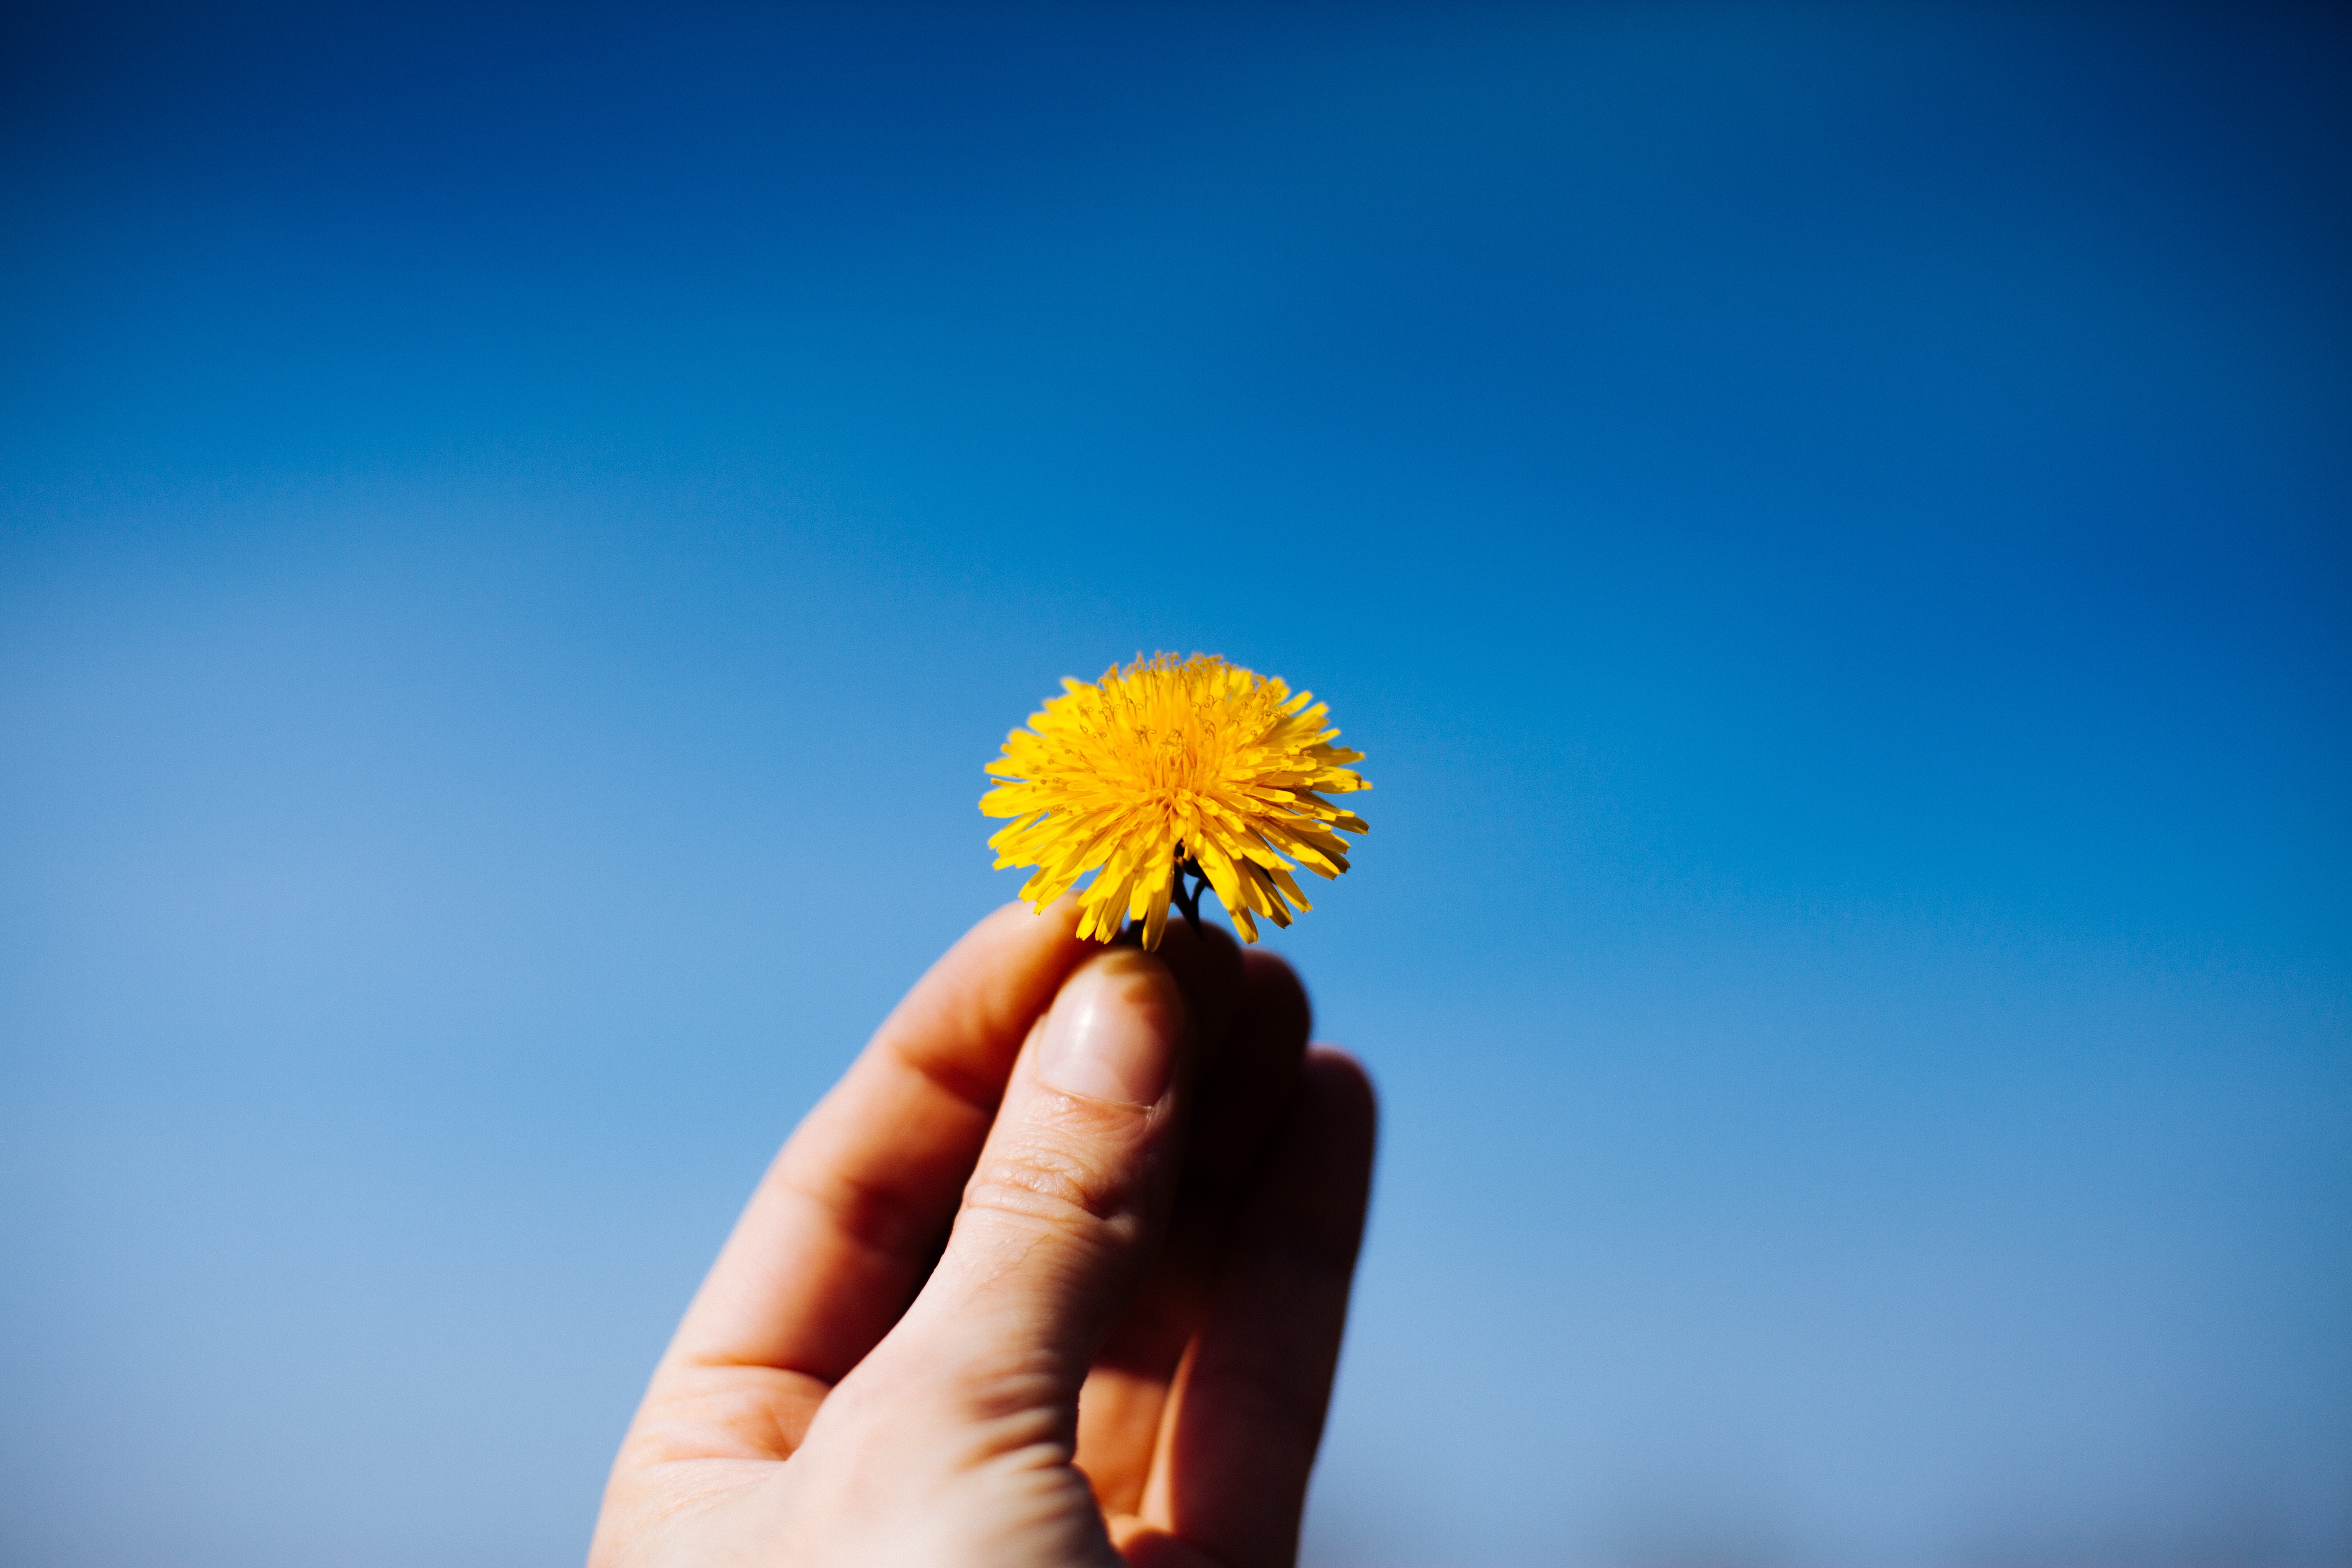
hand, plant, sky, photography, sunlight, flower, petal, blue, yellow, close up, macro photography, computer wallpaper